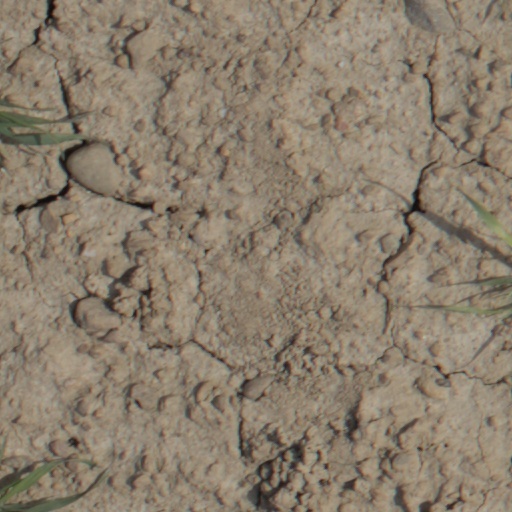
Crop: wheat